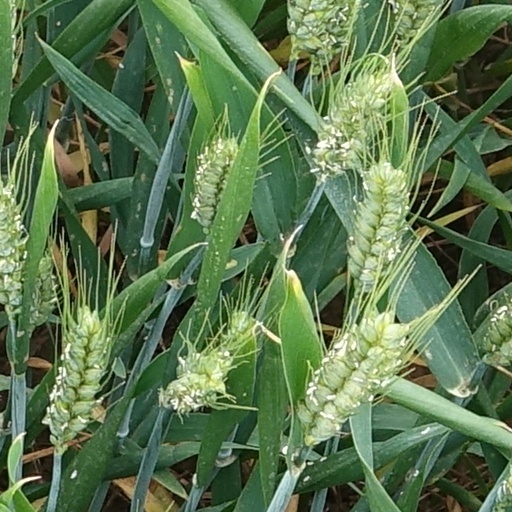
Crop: wheat